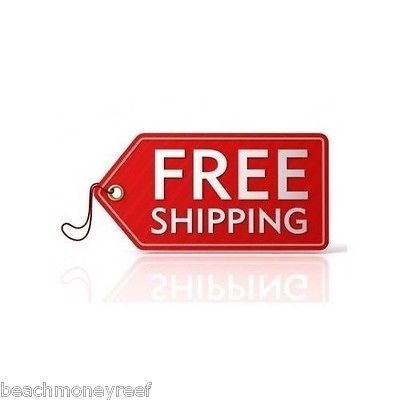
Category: chair